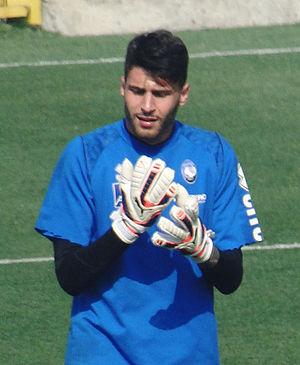
Marco Sportiello, né le 10 mai 1992 à Desio, est un footballeur italien. Il évolue au poste de gardien de but au Frosinone Calcio, en prêt de l'Atalanta Bergame.